Blieskastel

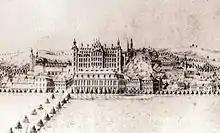
View Blieskastel, drawing by J.P. Bayer, 1779

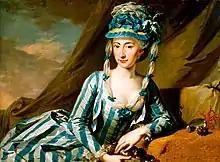
Marianne von der Leyen

The former castle of Blieskastel was the seat of the Counts of Blieskastel, whose line died out in 1237. The daughter of the last count, Elisabeth, donated the monastery "Gräfinthal" in Gräfinthal in 1234. Castle and lordship came into possession of the Counts of Salm, then in 1284 of Bishop Burkhard of Metz, who relocated there from Finstingen. After 1337 Blieskastel belonged to the Electorate of Trier. The counts of Veldenz are also counted among the officials of